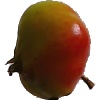
Label: Apple Red Yellow 2